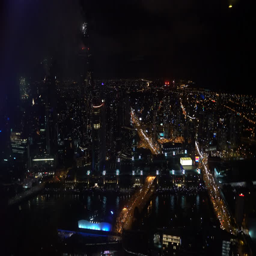
new year eve fireworks display at city .